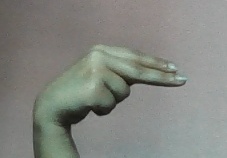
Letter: ain